Biological data visualization

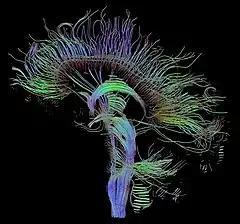
Sagittal fibers depicted using diffusion tensor imaging (DTI)

Virtual reality and augmented reality present immersive methods to engage with macromolecules, delivering a 3D perspective that screen-based tools can't match. AR app also designed to help students visualize and interact with 3D macromolecular structures, addressing the limitations of traditional 2D images in conveying spatial details and depth perception.